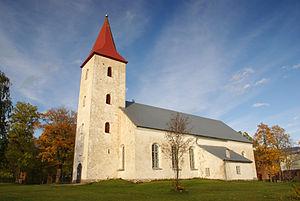
Cet article donne une liste d'églises en Estonie.